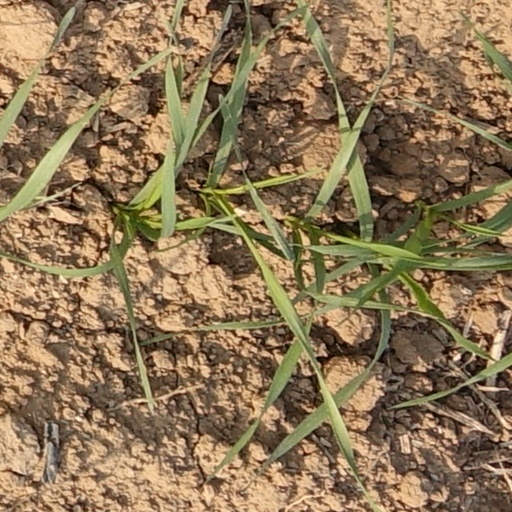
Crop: wheat